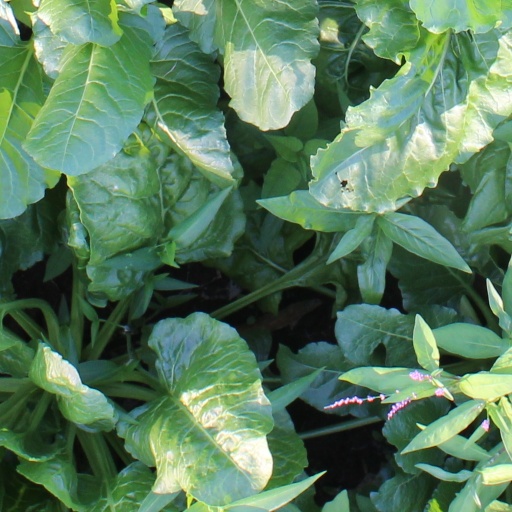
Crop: sugar beet